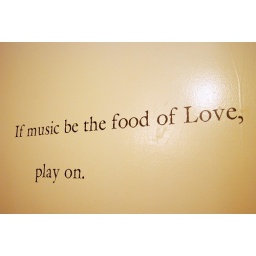
I dream of someday living in a house as cute as Paige's.